WXKS (AM)

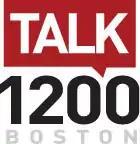
Original "Talk 1200 Boston" logo.

Local hosts Jeff Katz and Jay Severin were both dismissed from WXKS on August 6, 2012; Katz was reassigned to then-co-owned WRVA in Richmond, Virginia, while Severin joined TheBlaze Radio Network. That same day, both Rush Limbaugh and "Coast to Coast AM" returned to WRKO's lineup. For the next four days, WXKS continued with the remainder of its syndicated programming before stunting with a 10-minute loop of political gaffes; this led into a format switch to comedy radio that August 13 as the Boston affiliate for 24/7 Comedy Radio. Branded "Matty's Comedy 1200" in honor of WXKS-FM morning host Matt Siegel—who announced the launch on both his show and on WXKS—the comedy format began with a routine from Cambridge native Dane Cook.